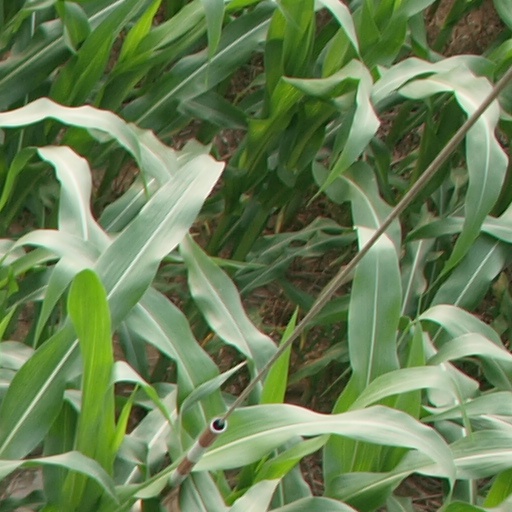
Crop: maize; corn